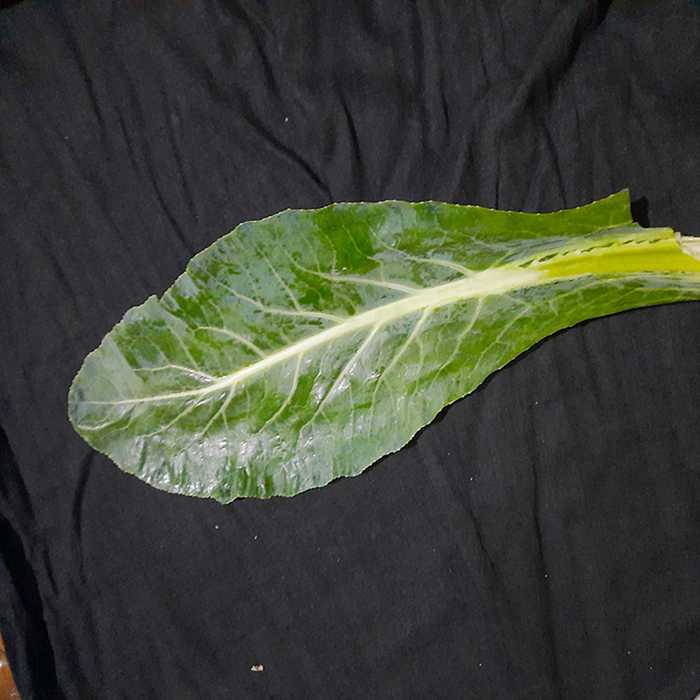
Plant: Cauliflower
Label: Fresh leaf